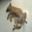
Label: dog